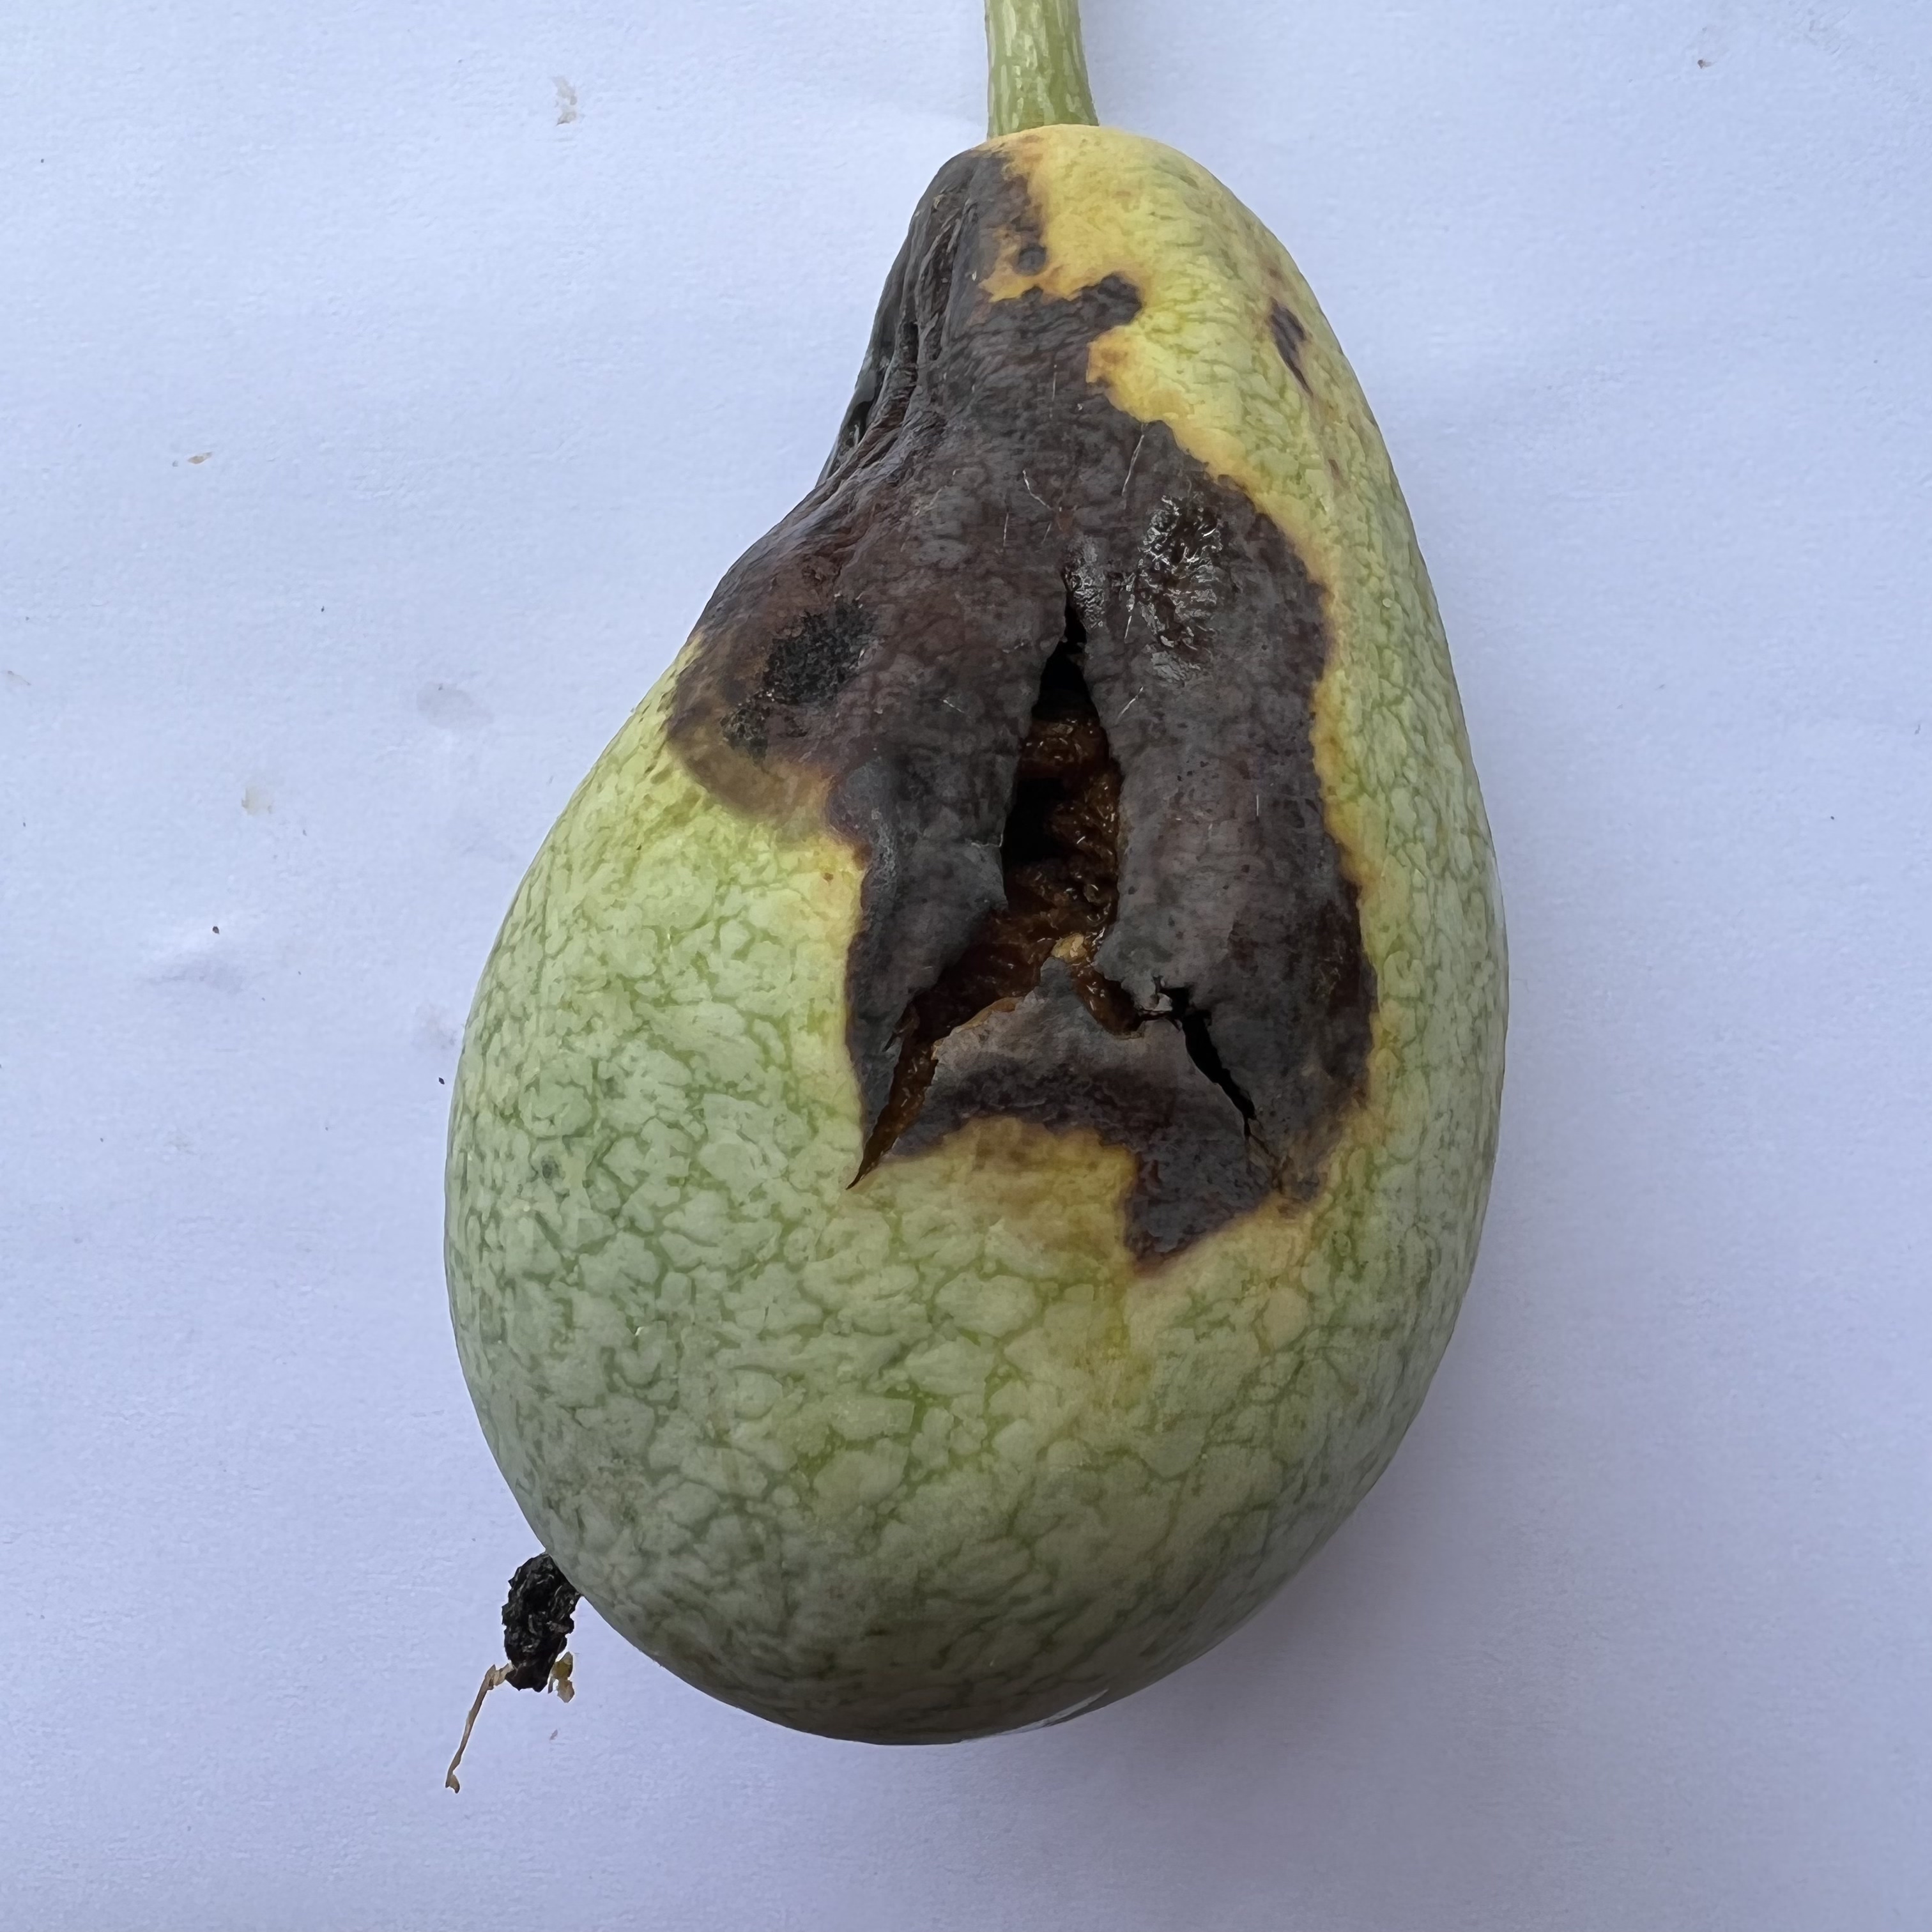
Label: Anthracnose